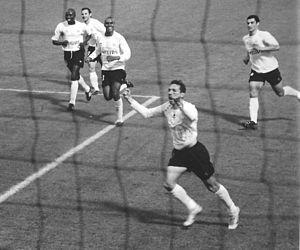
L'histoire du Stade Malherbe Caen est une lente marche vers l'élite du football français. Après une première période professionnelle au sein de la toute nouvelle Division 2, le club est après-guerre un des principaux clubs amateurs de Normandie.
Le Stade Malherbe Caen Calvados Basse-Normandie est un club de football français basé à Caen et fondé en 1913. Il tire son appellation du lycée Malherbe, dont il fut à l'origine une section sportive ; le lycée Malherbe porte lui-même le nom du poète François de Malherbe.
En 2003-2004, le Stade Malherbe de Caen dispute sa septième saison consécutive en Ligue 2.